Accident Towing Services Act

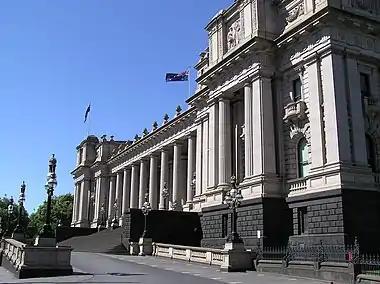
The bill which became the Accident Towing Services Act was considered and passed by the Victorian Parliament after being supported by all parties.

The bill was considered and passed by the lower house of the Victorian Parliament, the Legislative Assembly, on 19 June 2007. The bill was introduced into the upper house, the Legislative Council, on the same day. Second reading was moved in the upper house the next day, 20 June, and the proposal ultimately debated and passed on 17 July 2007. 2 March 2006.